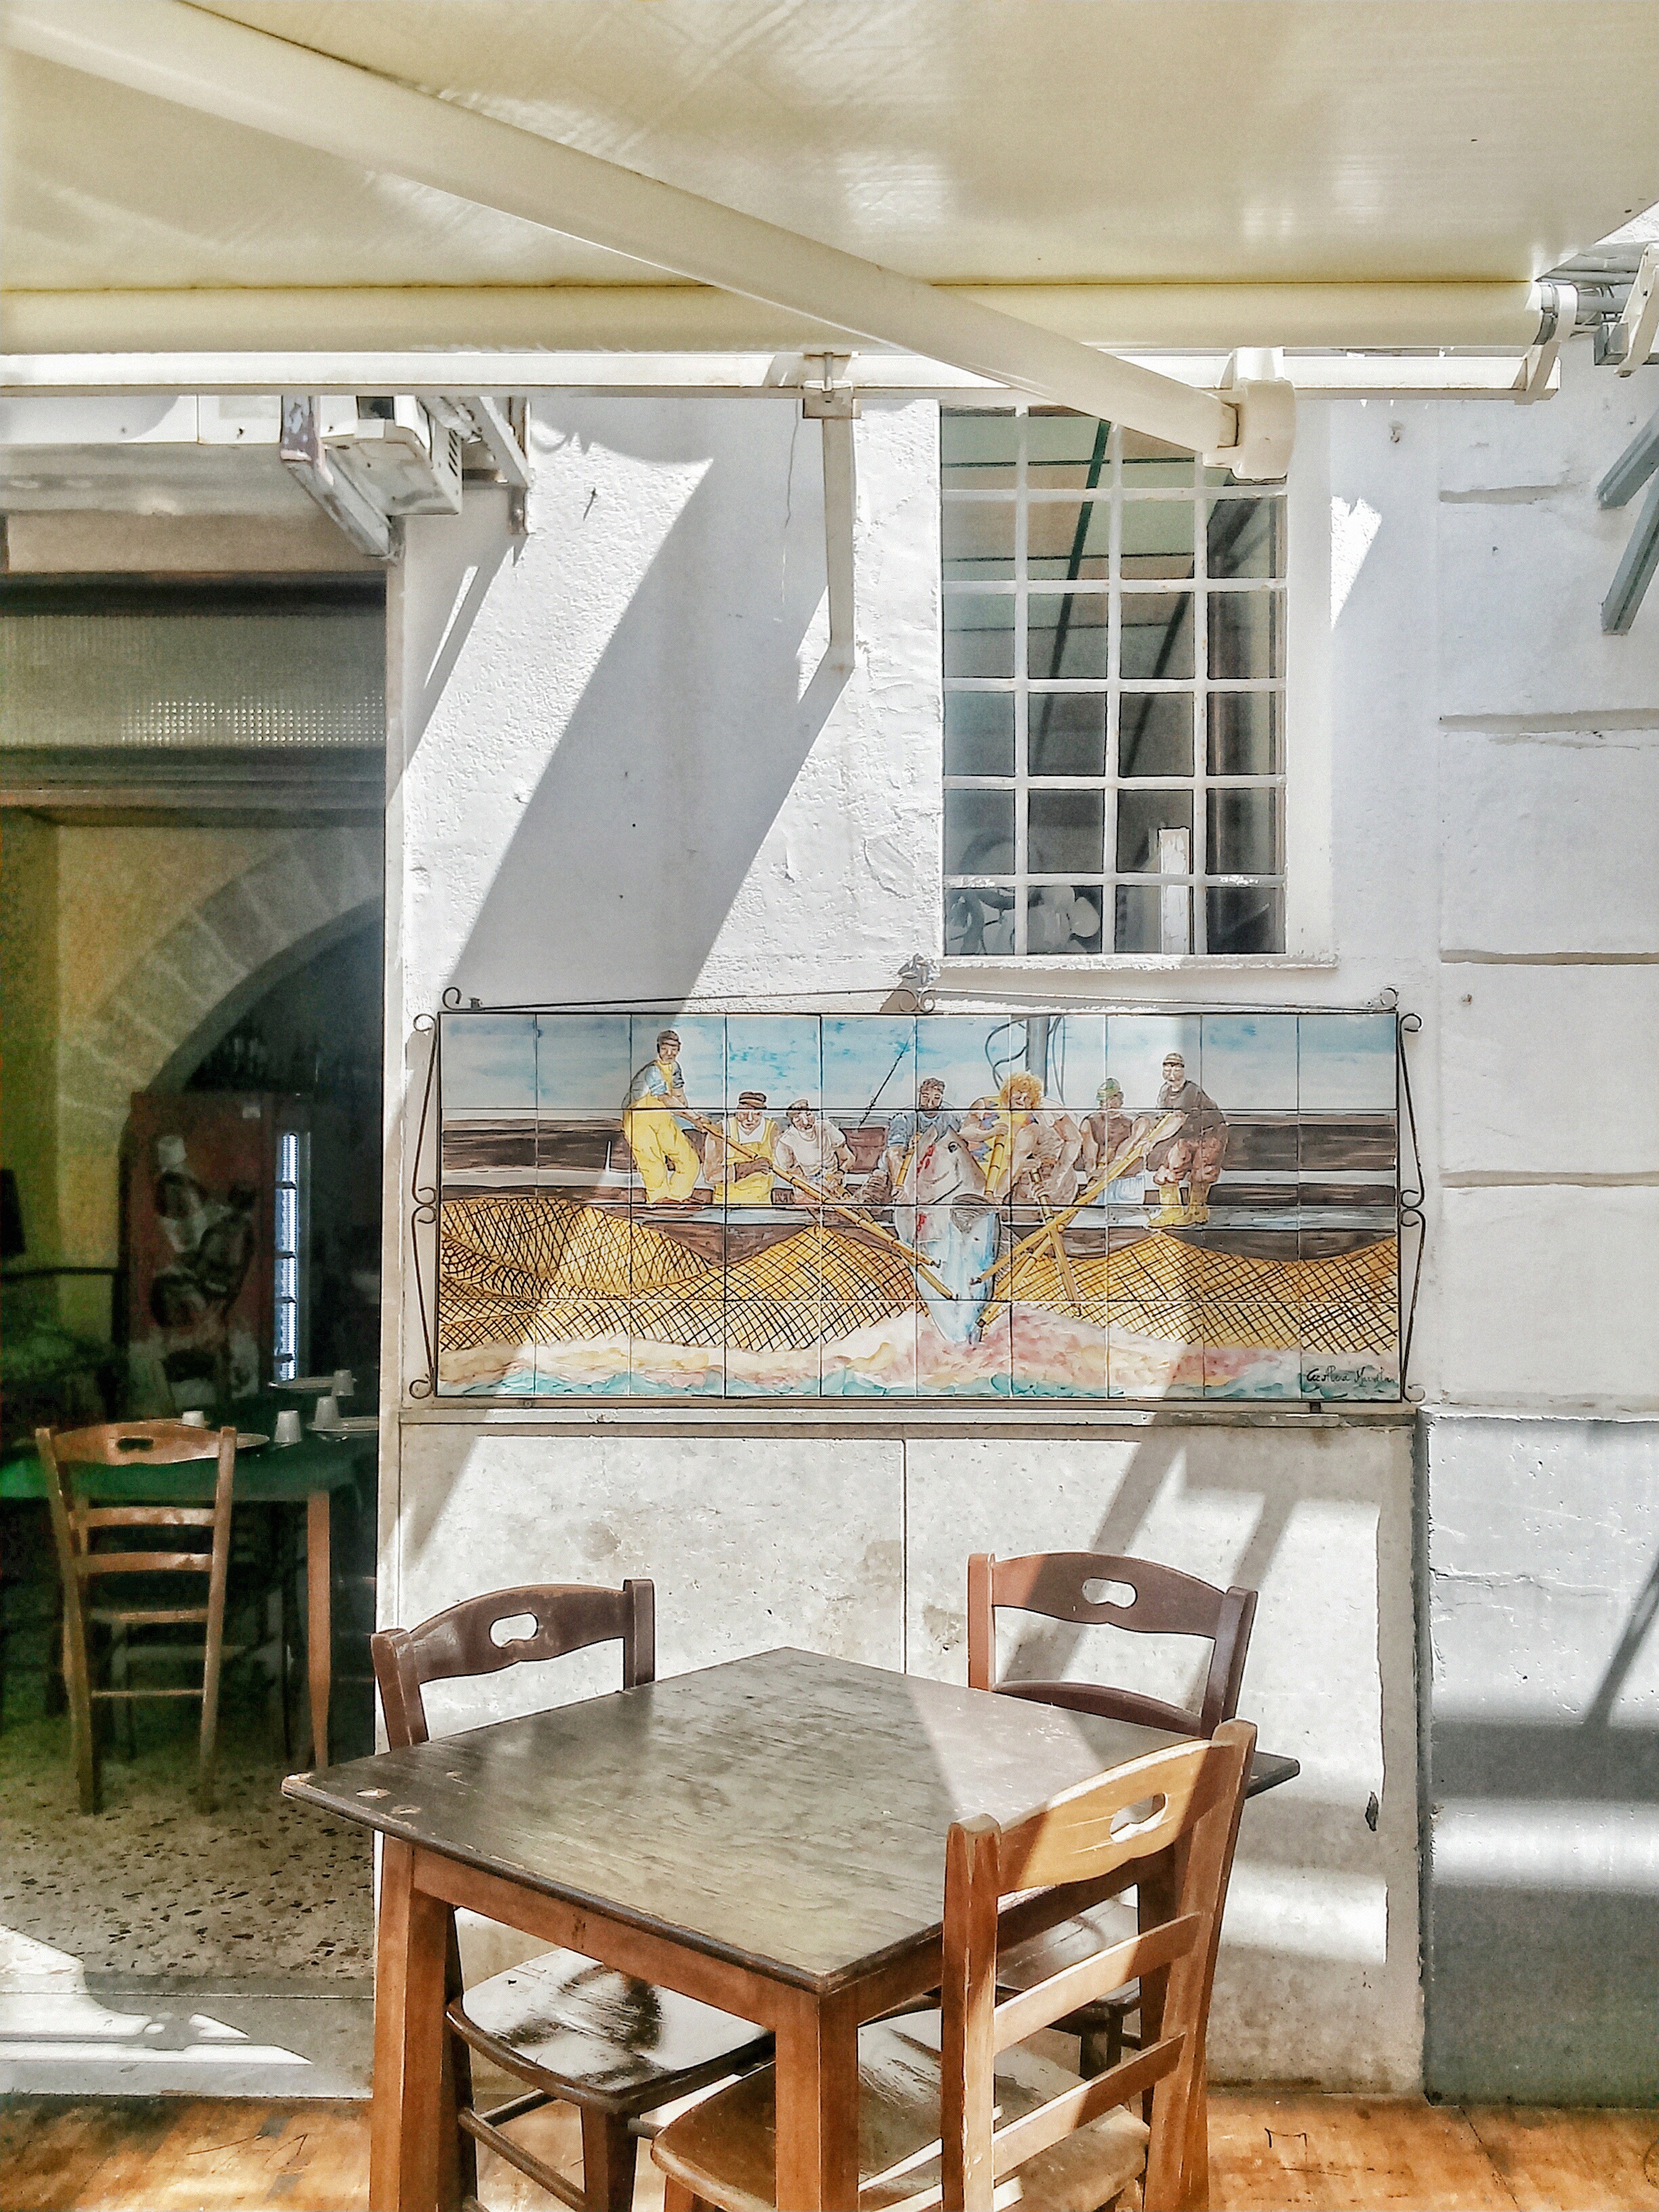
table, wood, house, restaurant, home, cottage, kitchen, property, living room, furniture, room, interior design, design, estate, dining room